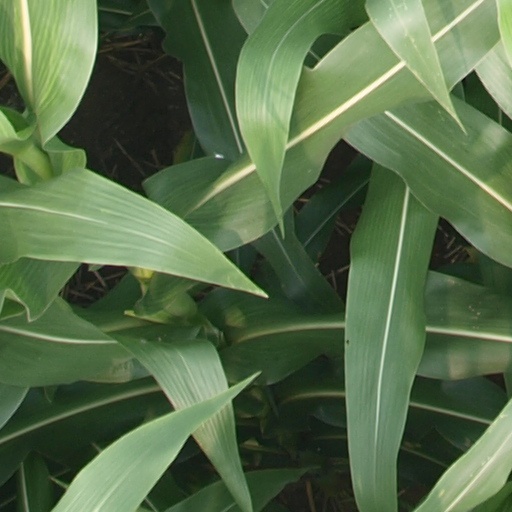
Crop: maize; corn